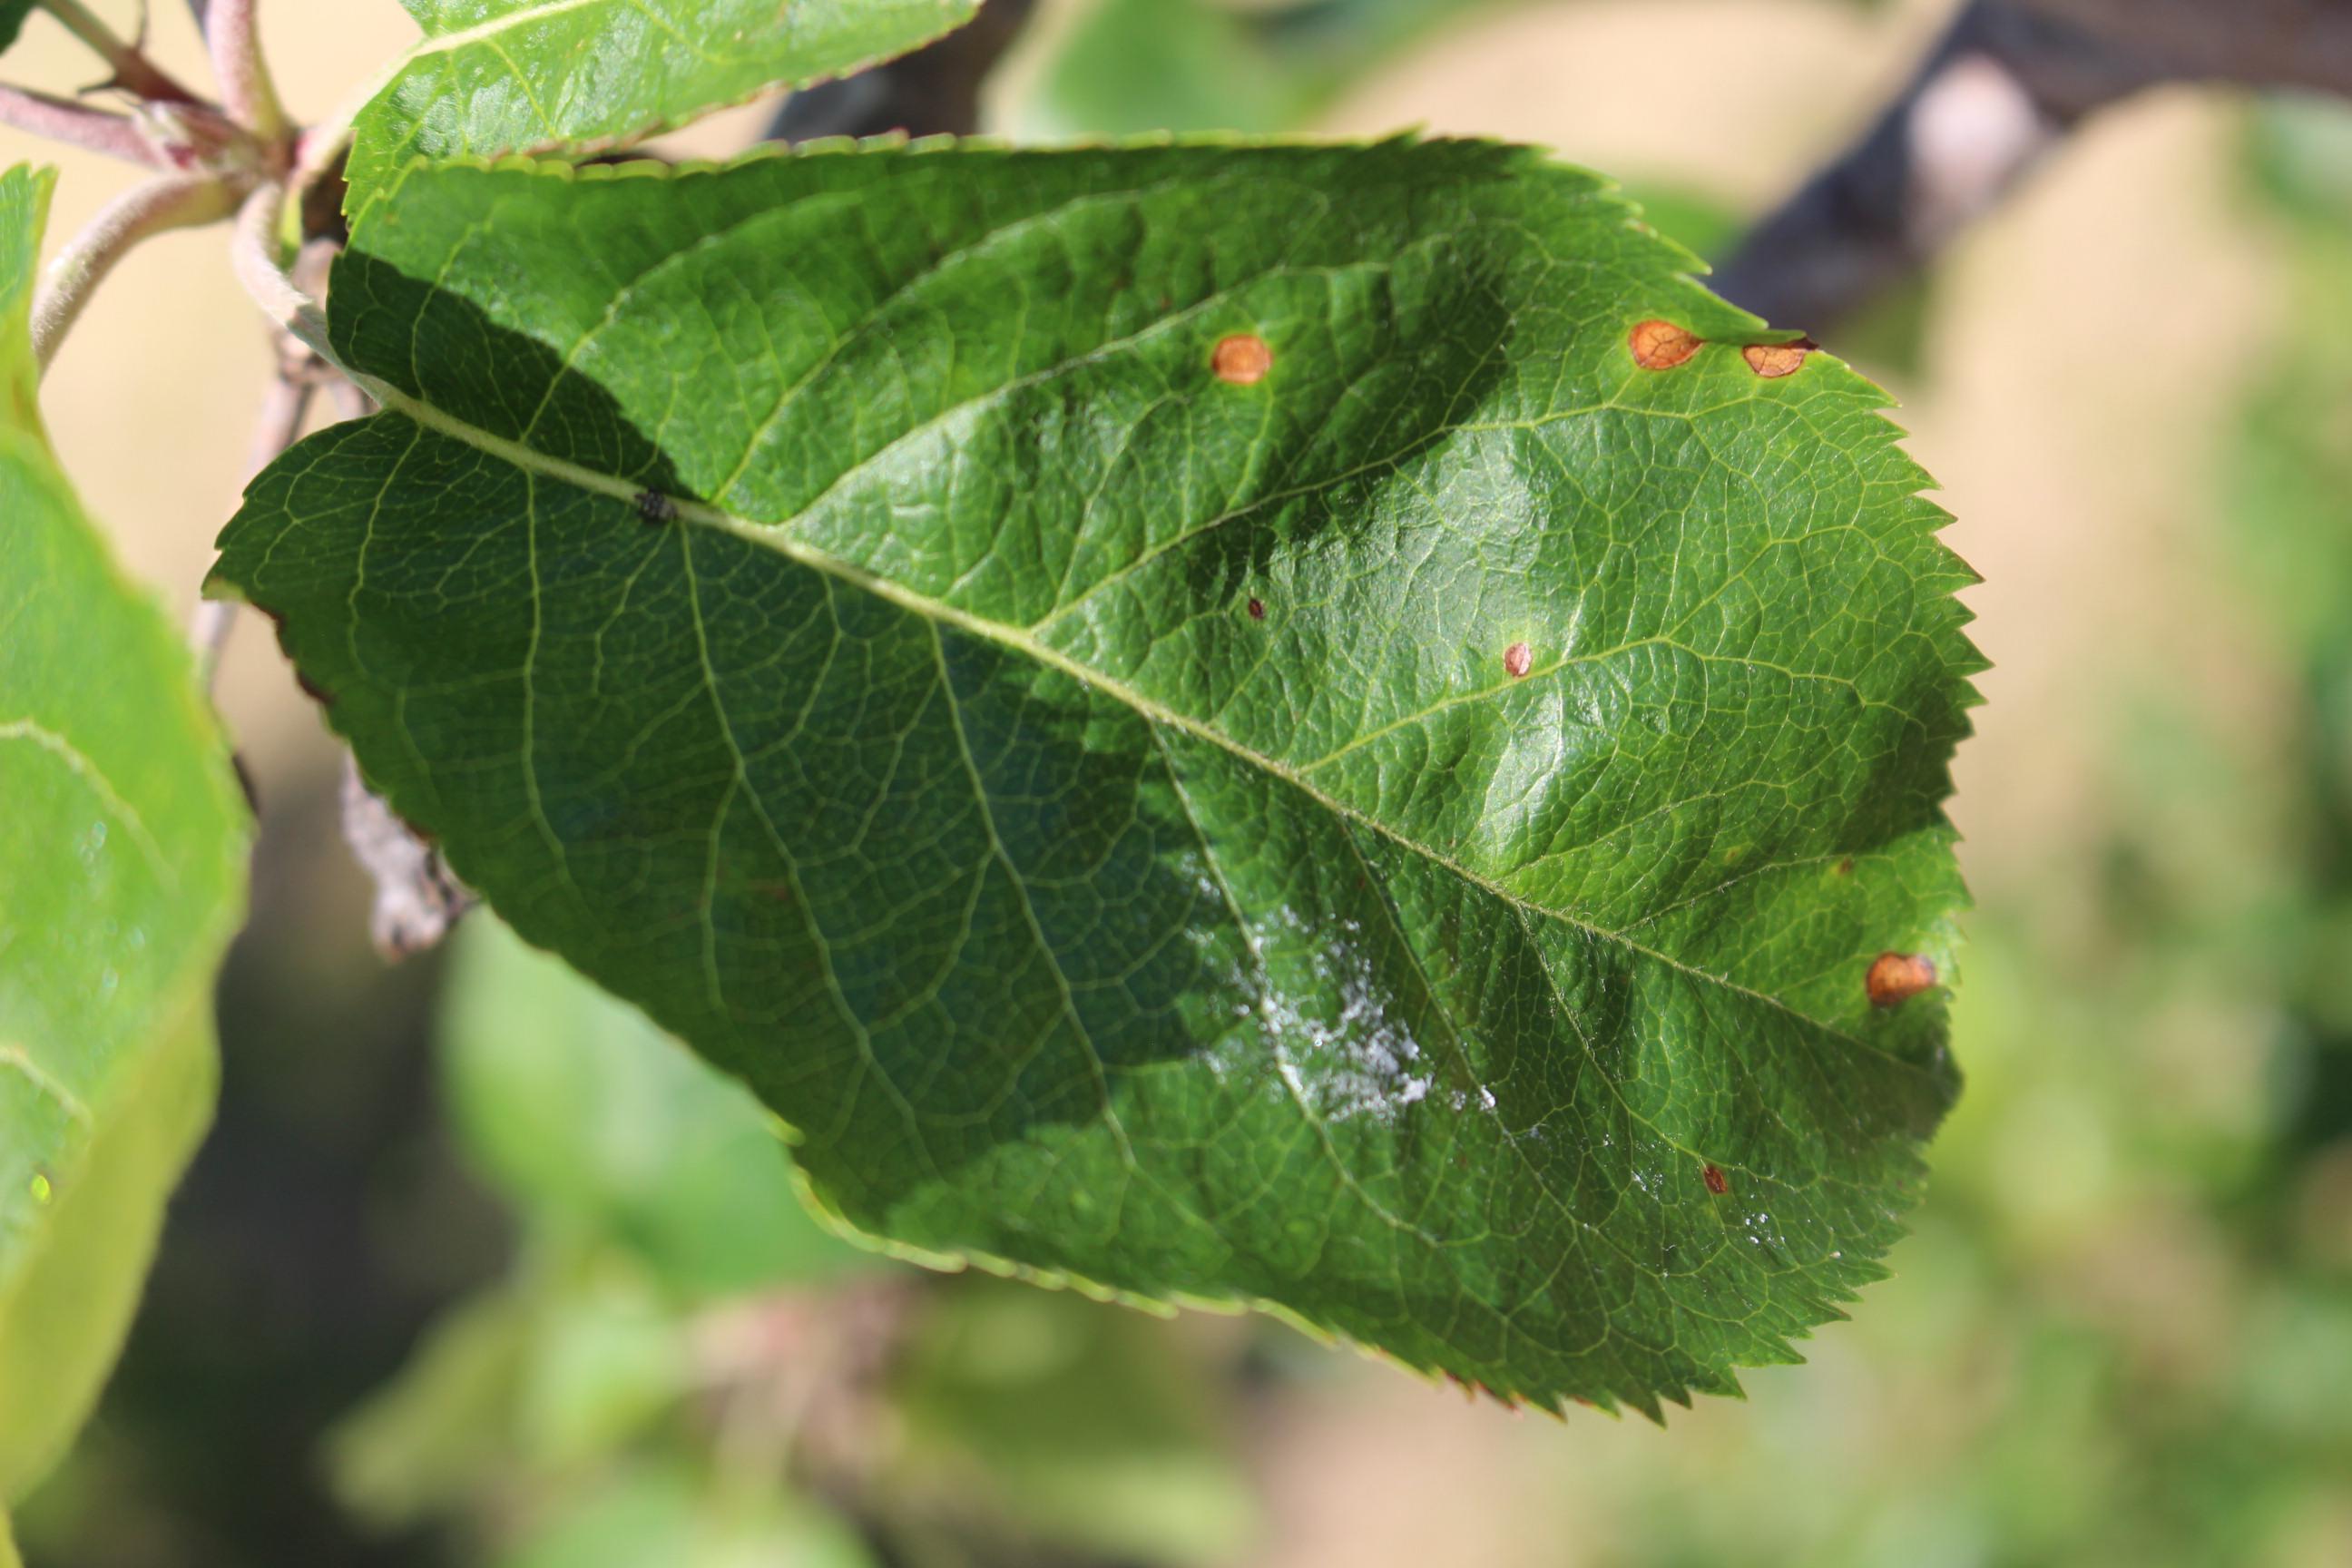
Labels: rust